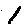
Label: 1